Sunshine (2007 film)

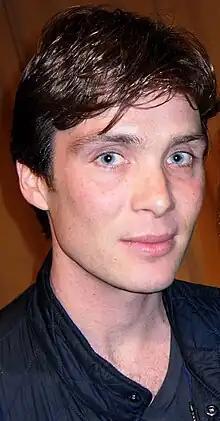
Actor Cillian Murphy who portrayed physicist Robert Capa

In March 2005, following the completion of "Millions" (2004), director Danny Boyle was briefly attached to direct "3000 Degrees", a Warner Bros. project about the 1999 Worcester Cold Storage Warehouse fire in Massachusetts. Opposition from surviving victims and firefighters prevented the project from entering production. At the same time, Boyle received a script from screenwriter Alex Garland, who had paired with Boyle for "The Beach" (2000) and "28 Days Later" (2002). Producer Andrew Macdonald, working with Boyle and Garland, pitched the script to 20th Century Fox, who were reluctant to finance the film based on its similarities to the 2002 remake "Solaris", which performed dismally for the studio. The project was instead financed by Fox's specialised film unit Fox Searchlight Pictures. Since the preliminary budget at US$40 million was too demanding for Fox Searchlight, Macdonald sought outside financing from British lottery funds, U.K. rebates, and outside investor Ingenious Film Partners. With financing in place, Boyle entered pre-production work for "Sunshine", for which he planned to commence production by the following July. Since Boyle had previously worked with Fox Searchlight on "28 Days Later", the existing relationship permitted the director freedom in production, working in a small studio.